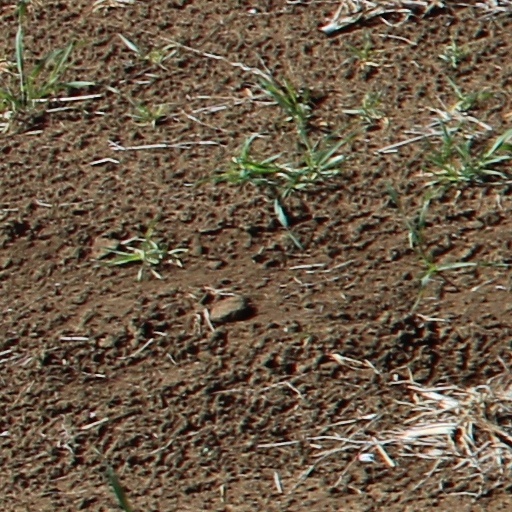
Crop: wheat